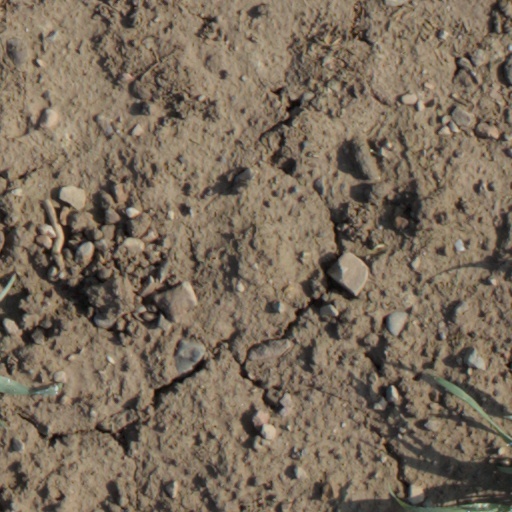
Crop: wheat